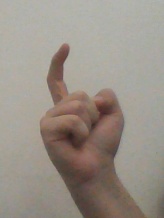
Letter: ra